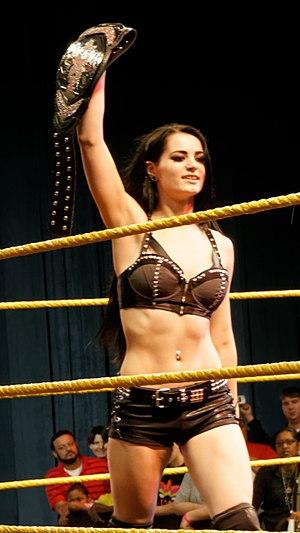
Saraya-Jade Bevis née le 17 août 1992 à Norwich est une ancienne catcheuse anglaise. Elle travaille actuellement à la World Wrestling Entertainment, dans la division SmackDown Live, sous le nom de Paige.